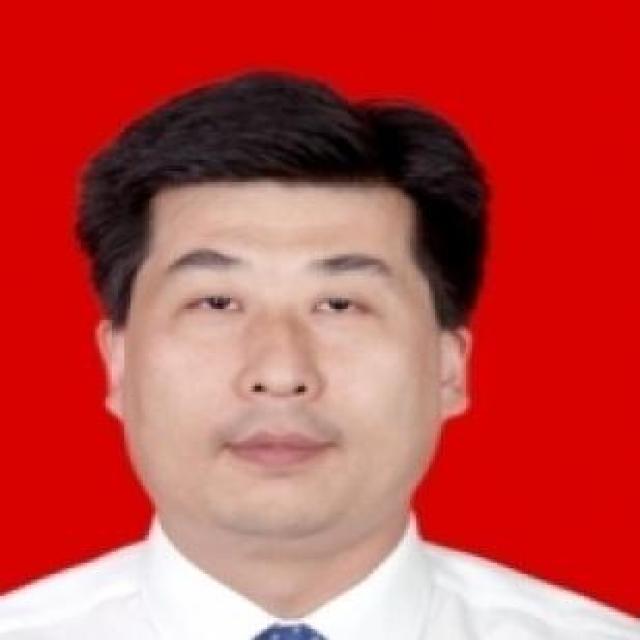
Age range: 45-64